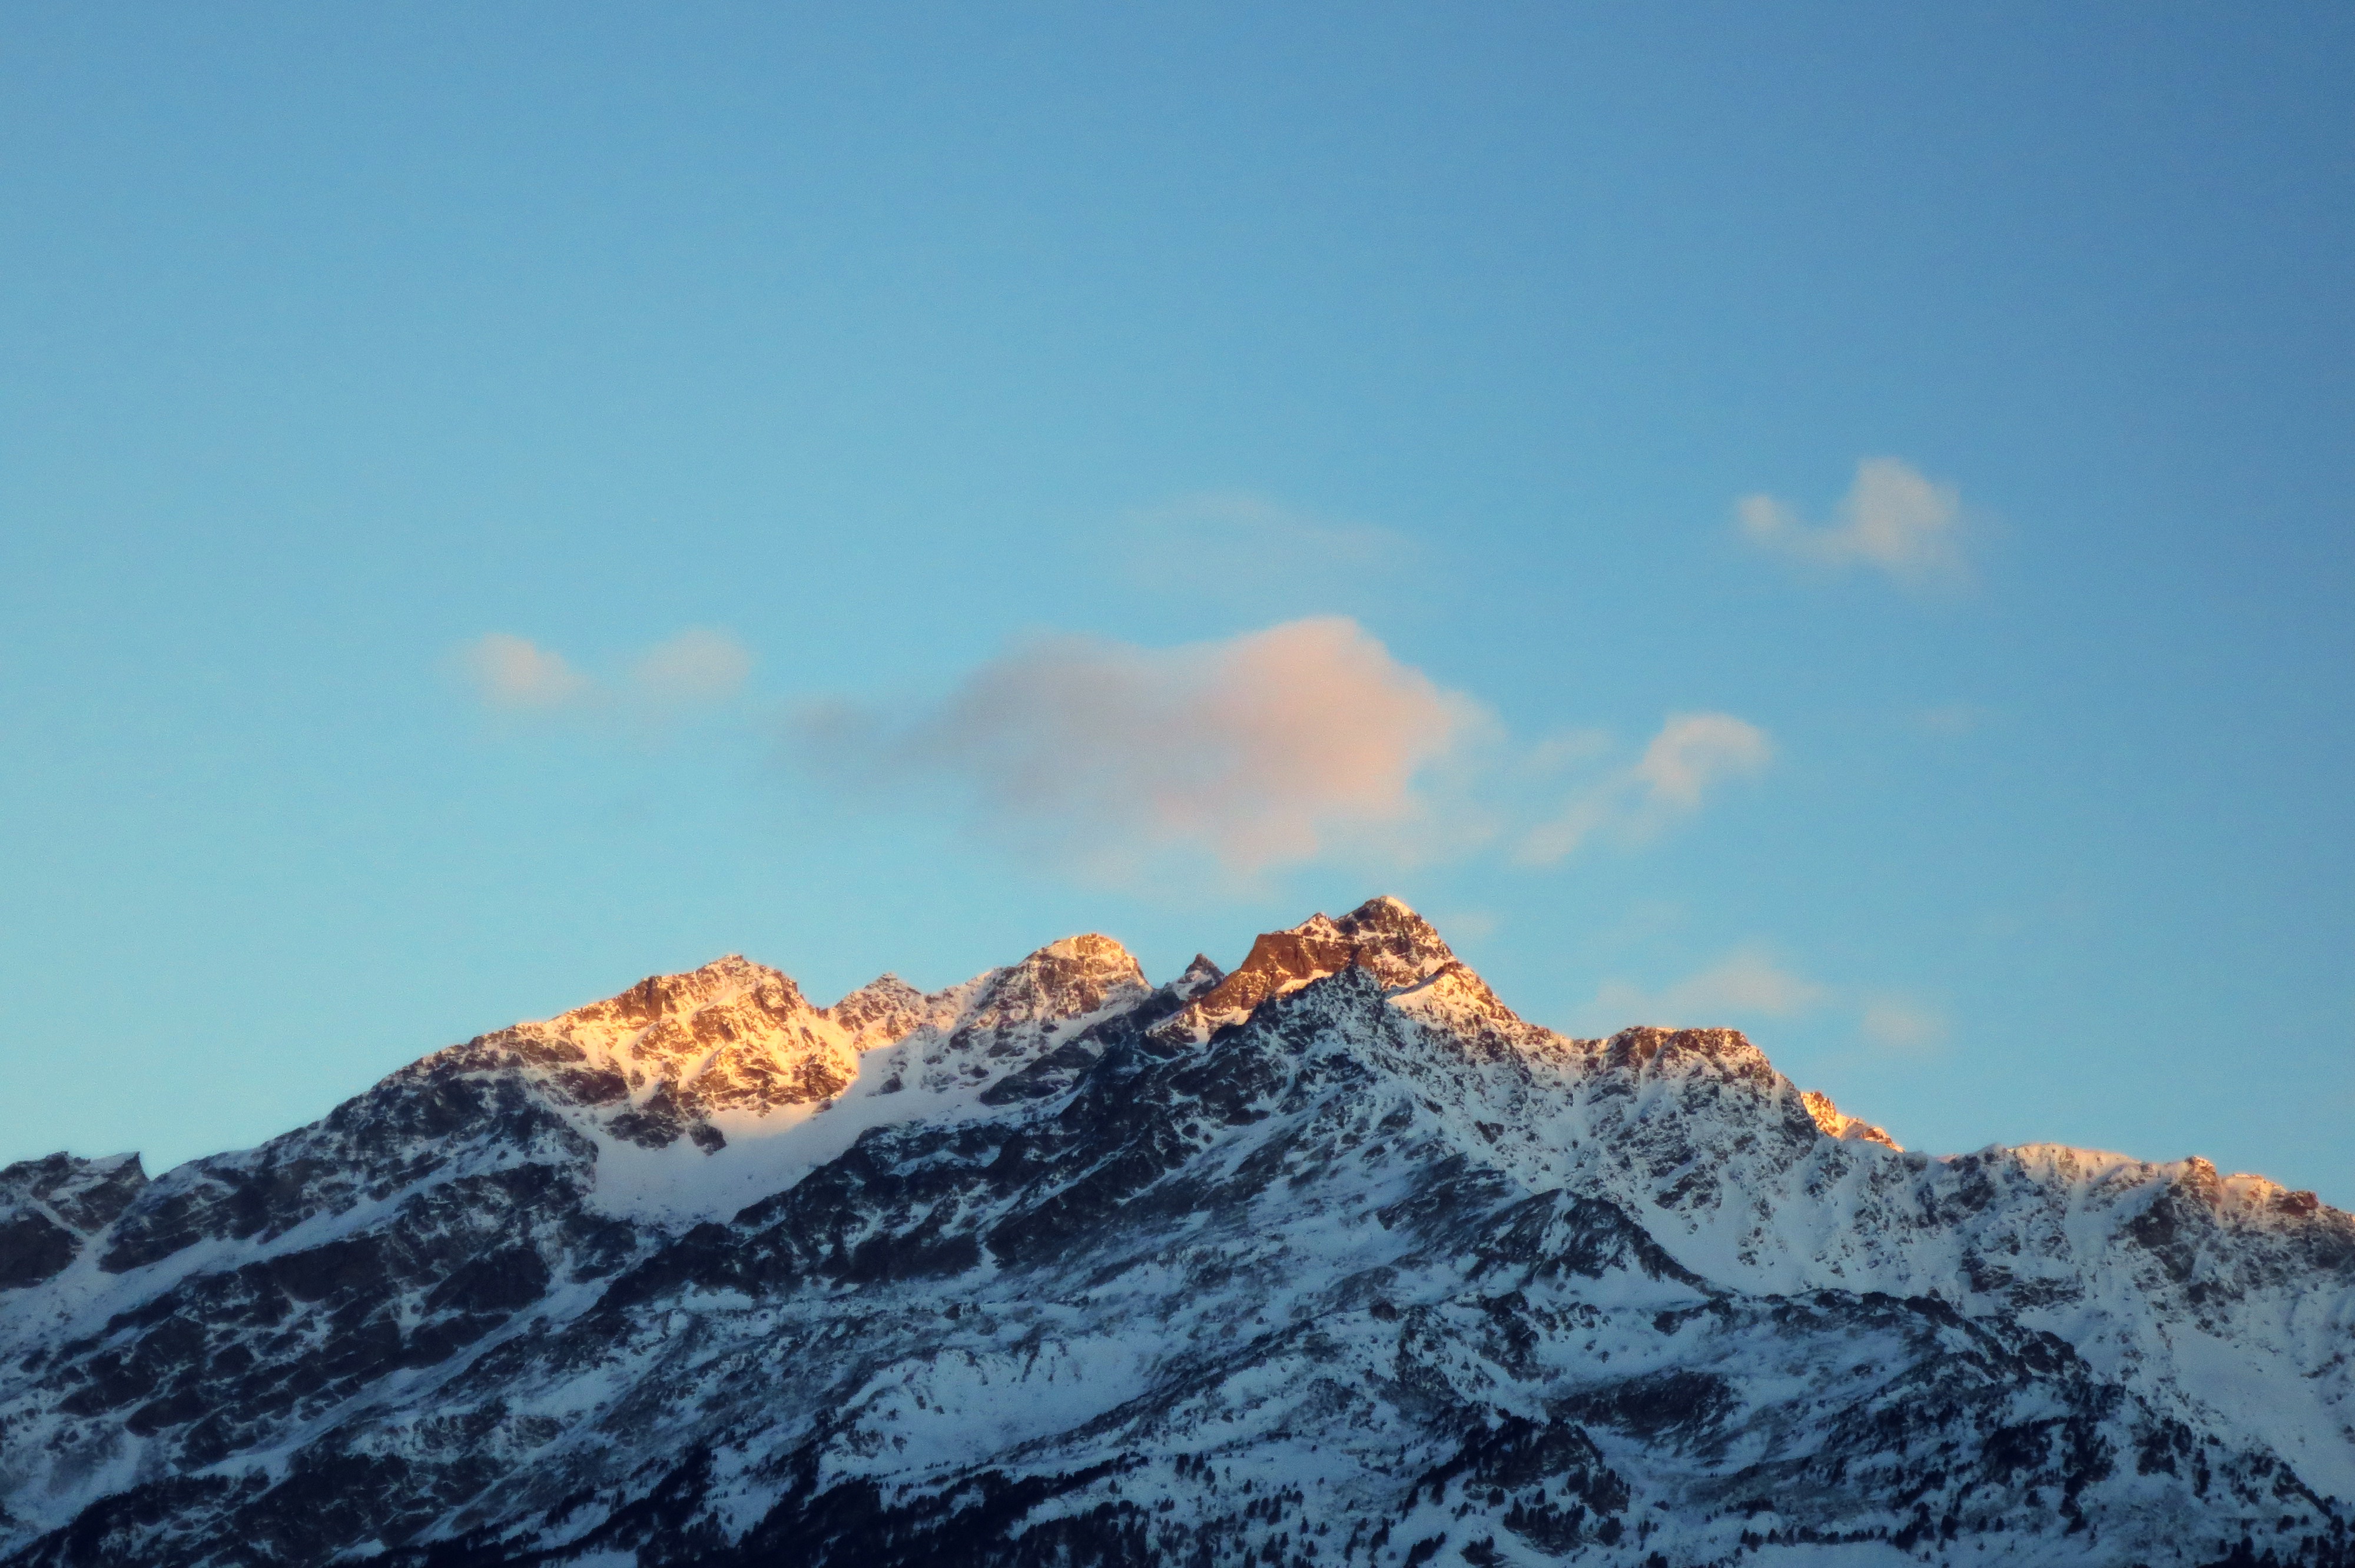
mountain, snow, cloud, sky, mountain range, ridge, summit, alps, plateau, landform, geographical feature, mountainous landforms